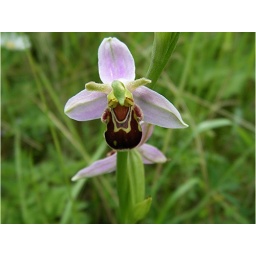
The only Bee Orchid plant found in Sapcote Parish during a recent flora survey